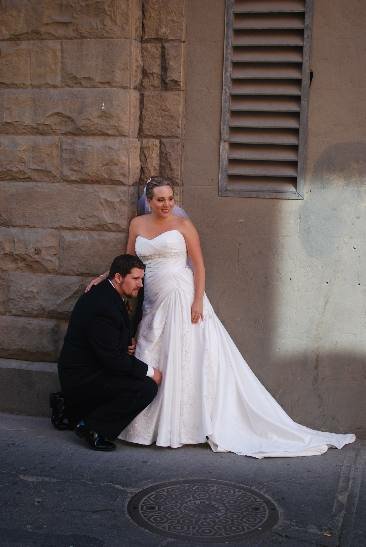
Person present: Yes